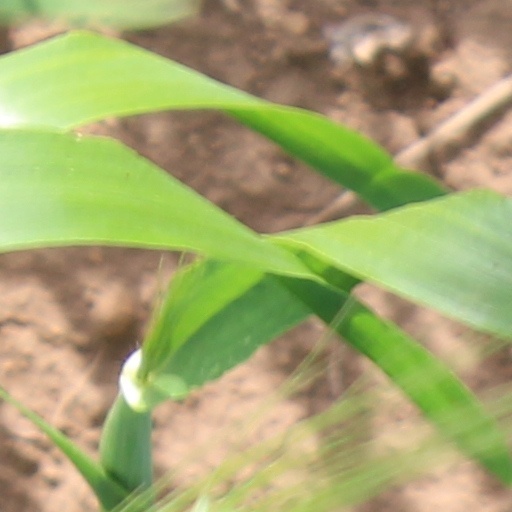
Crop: wheat